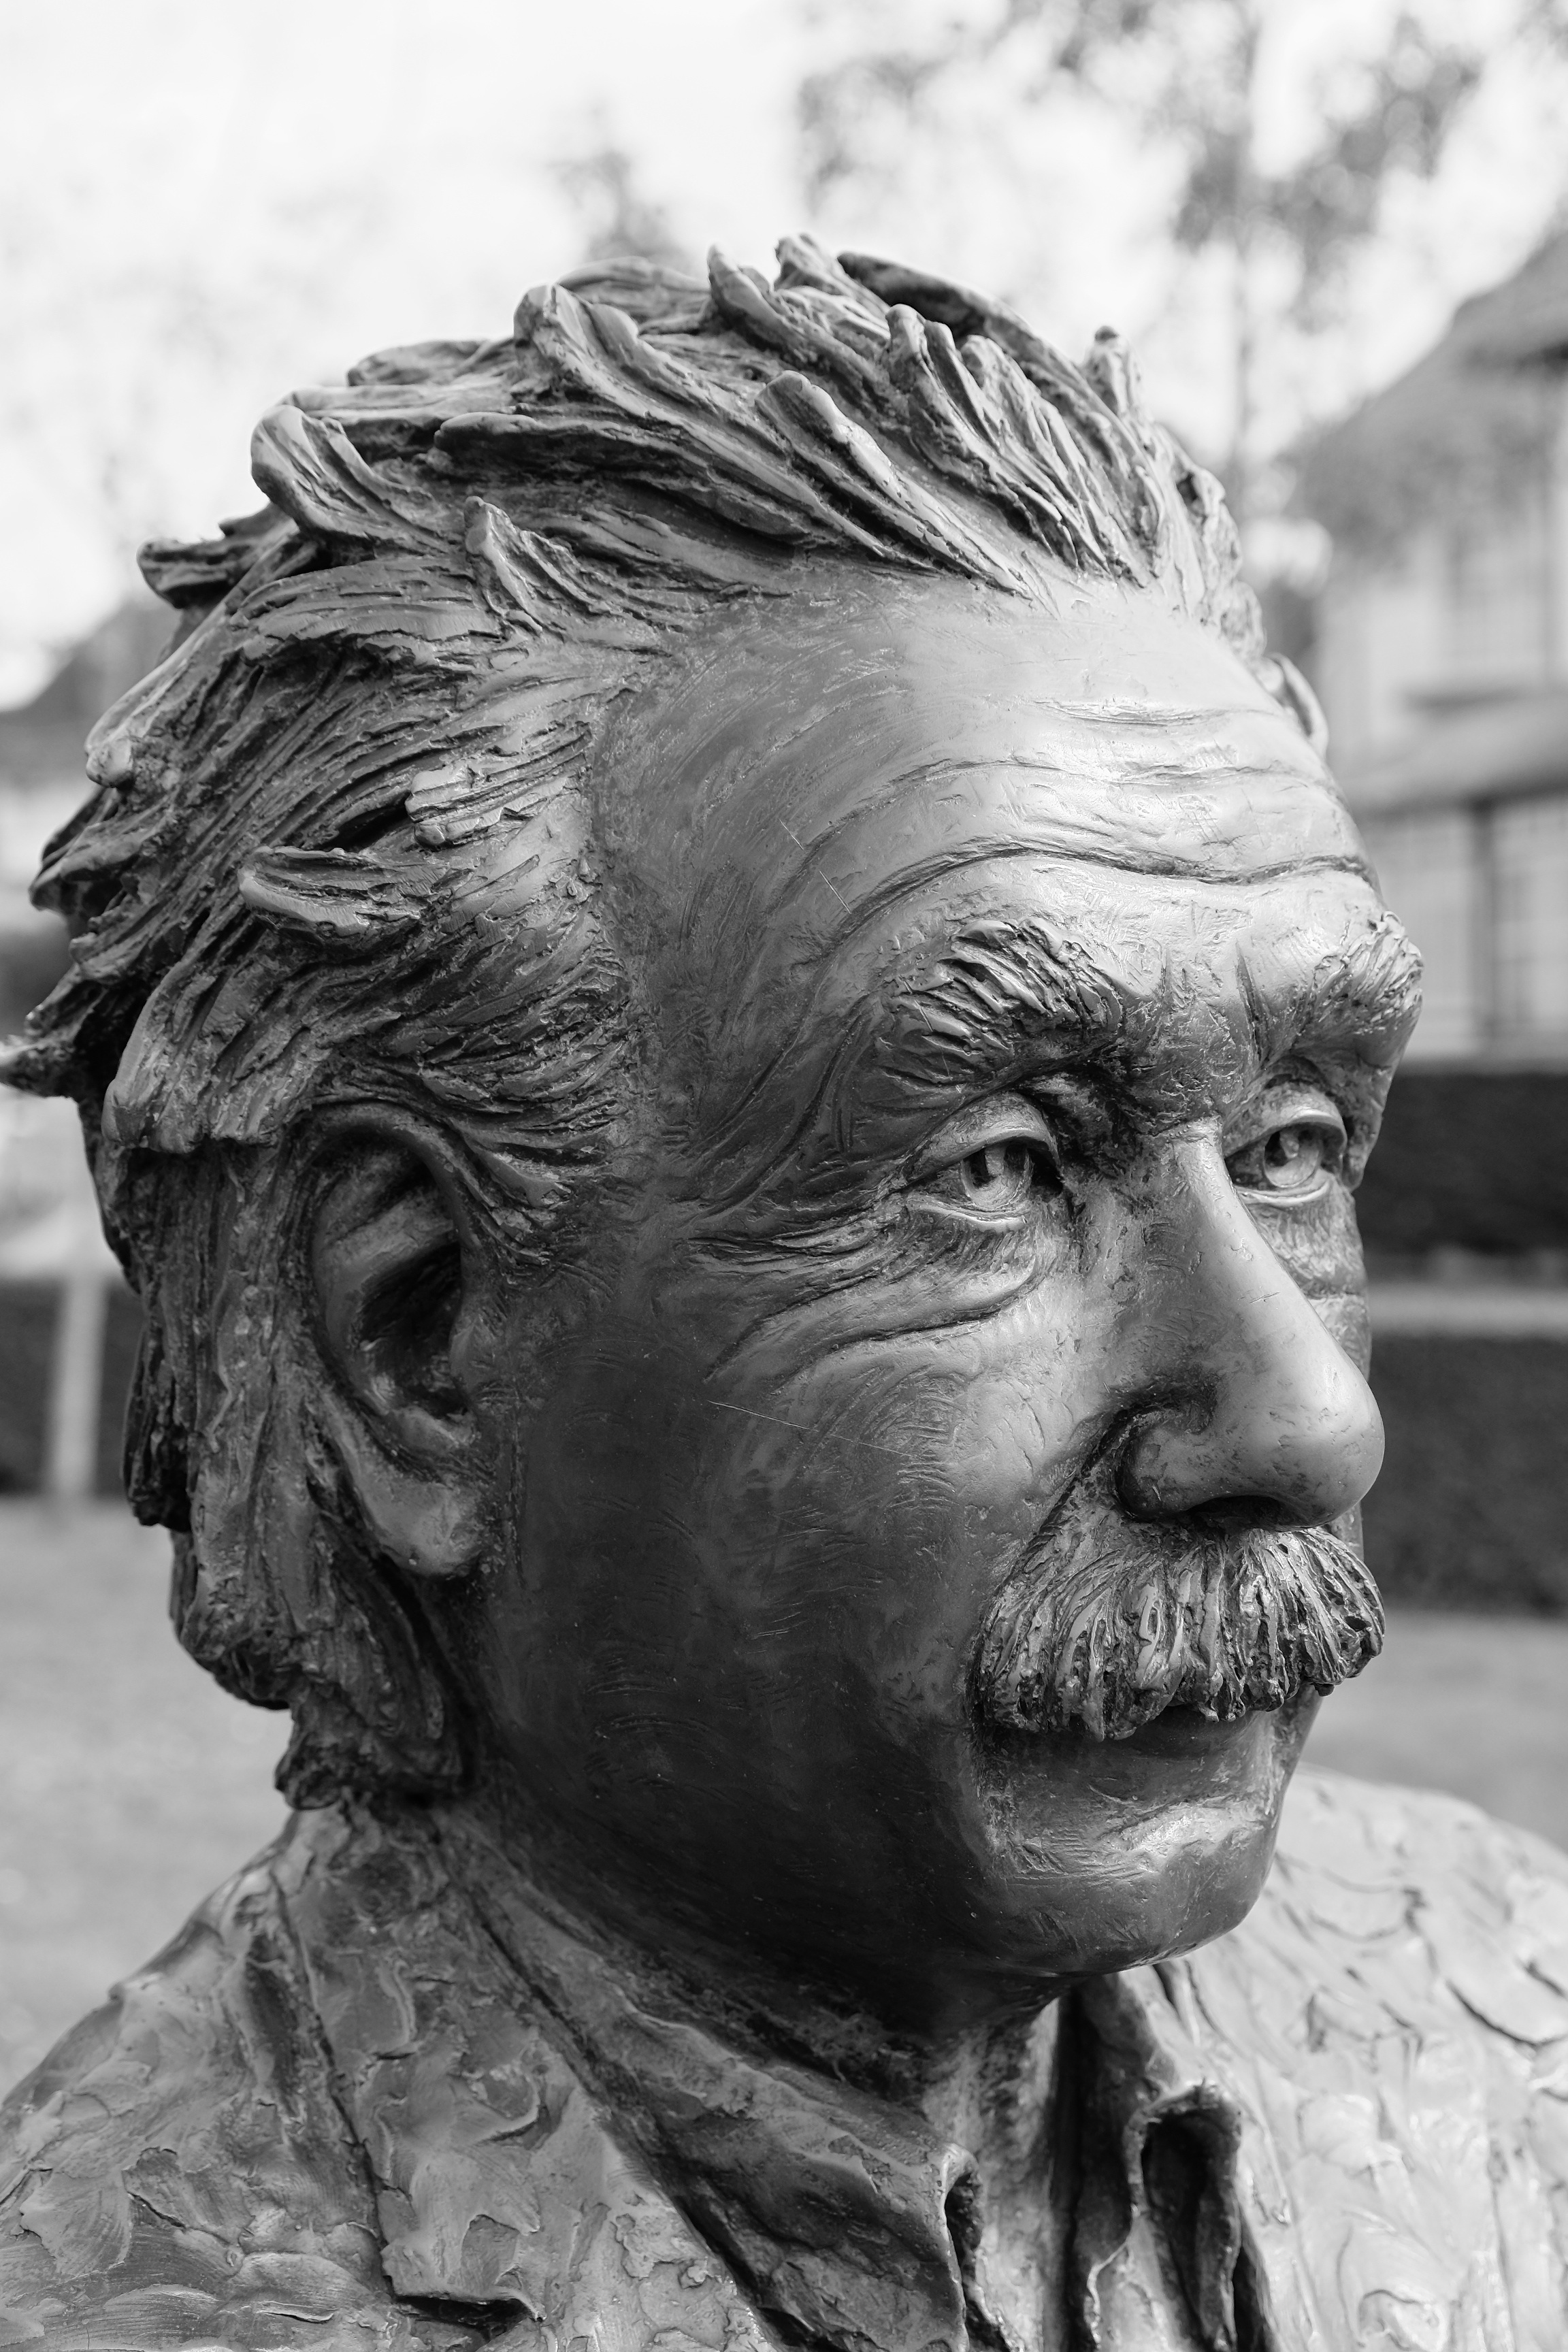
man, black and white, monument, statue, portrait, monochrome, sculpture, art, temple, head, carving, monochrome photography, ancient history, nonbuilding structure